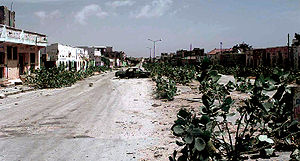
Mogadishu / Historie
Foto fra 1993, der viser en gade, der har dannet "den grønne linje" (grænsen mellem to klanområder).
Mogadishu er Somalias hovedstad og største by beliggende ved det Indiske Ocean. Byen har 2.120.000 indbyggere.